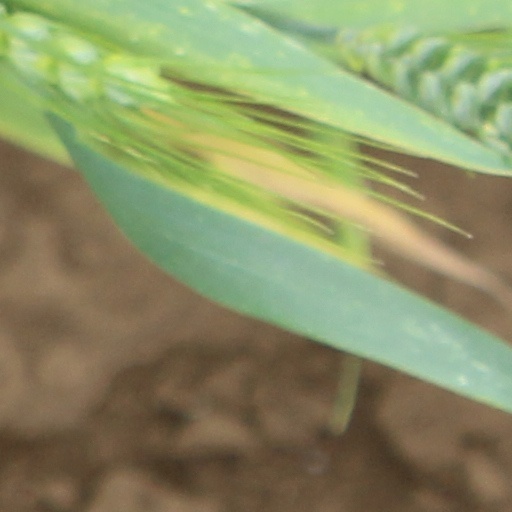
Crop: wheat